Basque Country (autonomous community)

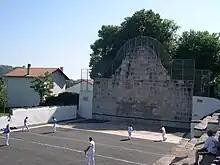
Pelota (jai alai) court in Sara, Lapurdi.

Today, the strongest industrial sectors of the Basque Country's economy are the manufacturing sector, present in the valleys of Biscay and Gipuzkoa; aeronautics and logistics in Vitoria-Gasteiz; and finance and energy, in Bilbao.